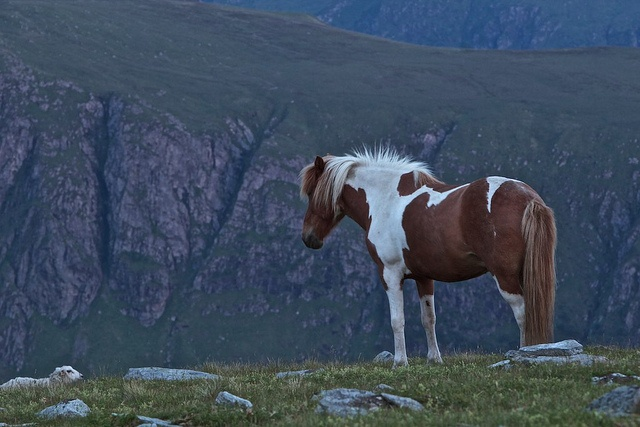
A brown and white horse standing on a lush green hilltop.
A brown and white horse stands facing some mountains.
A horse stands at the edge of a cliff looking down.
A brown and white horse on a grass field next to ledge.
Adult wild horse looking a small new born animal.